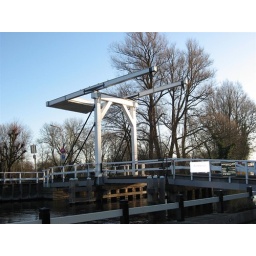
Old bridge over tne river Bullewijk in Ouderkerk aan de Amstel.